Education reform

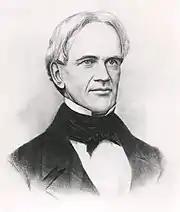
Horace Mann, regarded as the father of American public education

In the United States, Horace Mann (1796 – 1859) of Massachusetts used his political base and role as Secretary of the Massachusetts State Board of Education to promote public education in his home state and nationwide. Advocating a substantial public investment be made in education, Mann and his proponents developed a strong system of state supported common schools..